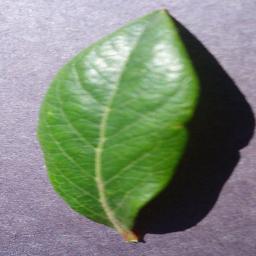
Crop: blueberry
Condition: healthy